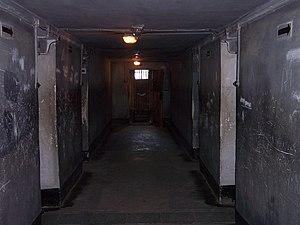
Le Block 11 ou Block de la mort était un édifice en briques de deux étages et comportant un sous-sol construit dans le camp de concentration du camp principal d'Auschwitz en juillet 1940. Il s'est appelé Block 13 jusqu'en août 1941. Ce block était la prison dans la prison et servait de lieu de punition et de torture. Beaucoup de détenus n'ont pas survécu à leur incarcération dans le Block 11 en raison des conditions inhumaines de détention et des mauvais traitements. Entre le Block 10 et le Block 11, se trouvait le mur de la mort où des milliers de détenus furent fusillés par un peloton d'exécution. Le Block 11 était l'une des pièces majeures dans le système de terreur mis en place par les Nazis à Auschwitz. Aujourd'hui, il fait partie du musée national Auschwitz-Birkenau et peut être visité.
Auschwitz est le plus grand complexe concentrationnaire du Troisième Reich, à la fois camp de concentration et camp d'extermination. Il est situé dans la province de Silésie, à une cinquantaine de kilomètres à l'ouest de Cracovie, sur le territoire des localités d'Oświęcim et de Brzezinka, annexées au Reich après l'invasion de la Pologne en septembre 1939.